Aleutian Arc

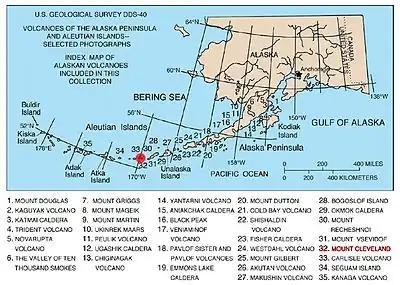

The Aleutian Arc is a large volcanic arc in the U.S. state of Alaska. It consists of a number of active and dormant volcanoes that have formed as a result of the subduction of the Pacific plate beneath the North American plate along the Aleutian Trench. Although taking its name from the Aleutian Islands, this term is a geologic grouping rather than a geographic one. The Aleutian Arc extends through the Alaska Peninsula following the Aleutian Range through the Aleutian Islands. The arc makes up a sizable portion of the Pacific Ring of Fire, and is known for generating many strong magnitude earthquakes (magnitude 6–6.7) as well as its volcanism.